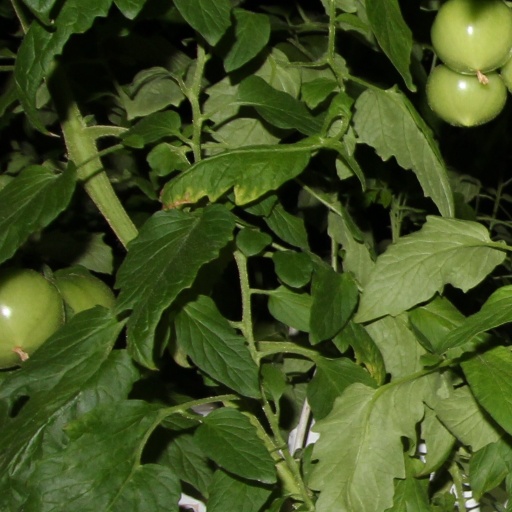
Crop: tomato